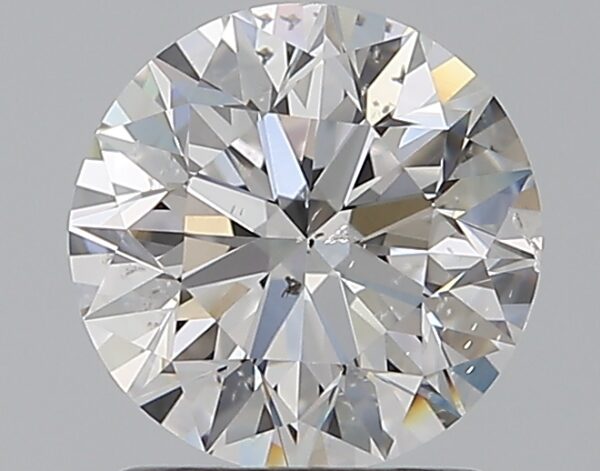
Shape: round
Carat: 1.51
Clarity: SI2
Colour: E
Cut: EX
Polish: EX
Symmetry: EX
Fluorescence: N
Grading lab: GIA
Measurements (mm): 7.24 x 7.29 x 4.61